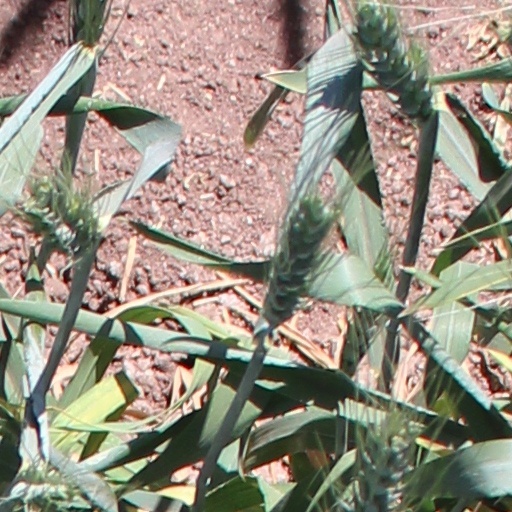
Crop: wheat